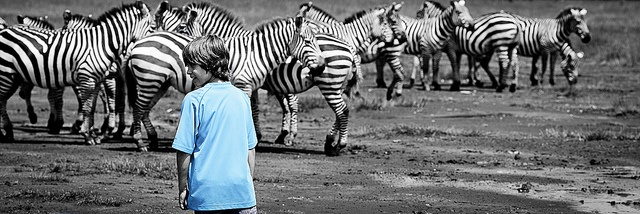
A boy is standing in a field of zebras.
A young child looks at a group of zebras.
A boy in front of a herd of zebras.
A young boy in blue is near a herd of Zebras.
a person watching something behind him while a bunch of zebras stand in front of him